Our Mutual Friend (1958 TV serial)

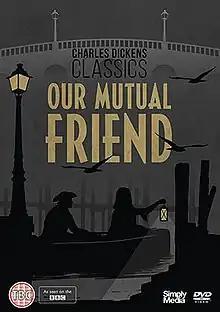

Our Mutual Friend is a 1958 British television mini-series adapted from Charles Dickens' 1865 novel "Our Mutual Friend". The series was made by the BBC and ran through 1959 for a total of twelve episodes, broadcast live and telerecorded for potential repeats. Unlike most BBC series of the 1950s, the series exists in its entirety, and in 2017 was released to DVD by Simply Media.